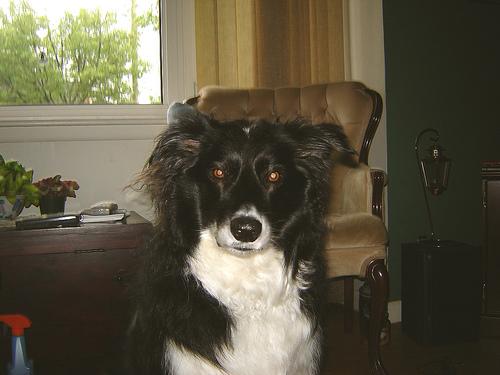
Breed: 2594-n000109-Border_collie